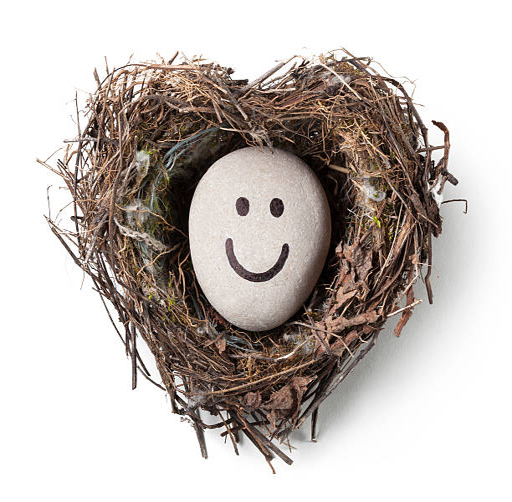
pebble smiling in a heart - shaped nest